Storm Arwen

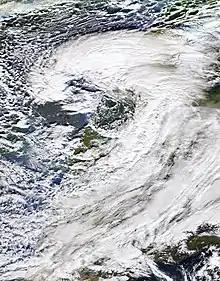
Storm Arwen as a powerful extratropical cyclone over the North Sea.

Storm Arwen was a powerful extratropical cyclone that was part of the 2021–22 European windstorm season. It affected the United Kingdom, Ireland and France, bringing strong winds and snow. Storm Arwen caused at least three fatalities and widespread power outages. Damage was exacerbated by the fact that the strong winds came unusually from the north.